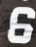
Number: 6